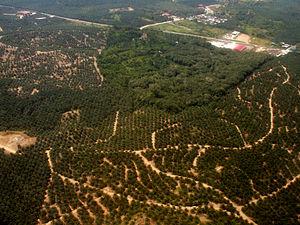
Une maladie infectieuse émergente est une maladie causée par un agent infectieux ou présumée telle, inattendue, affectant l'homme ou l'animal ou les deux. Elle est inattendue parce qu'elle est réellement nouvelle, ou parce que son identification est récente, ou parce que son agent infectieux s'est modifié en acquérant de nouvelles caractéristiques, ou parce qu'elle a été oubliée et que sa réapparition est inattendue. Au XXᵉ siècle, après des décennies pendant lesquelles on a cru fermement à la disparition prochaine des maladies infectieuses du fait de la découverte de vaccins et médicaments très efficaces soutenus par des politiques extensives d'amélioration de l'hygiène individuelle et collective, le dernier quart du siècle a au contraire dû admettre que de nouvelles maladies infectieuses étaient inévitables, comme le prédisait Charles Nicolle dès 1933.